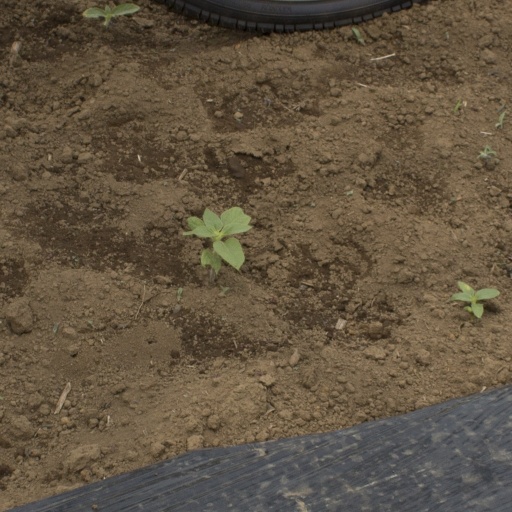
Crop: Jerusalem artichoke